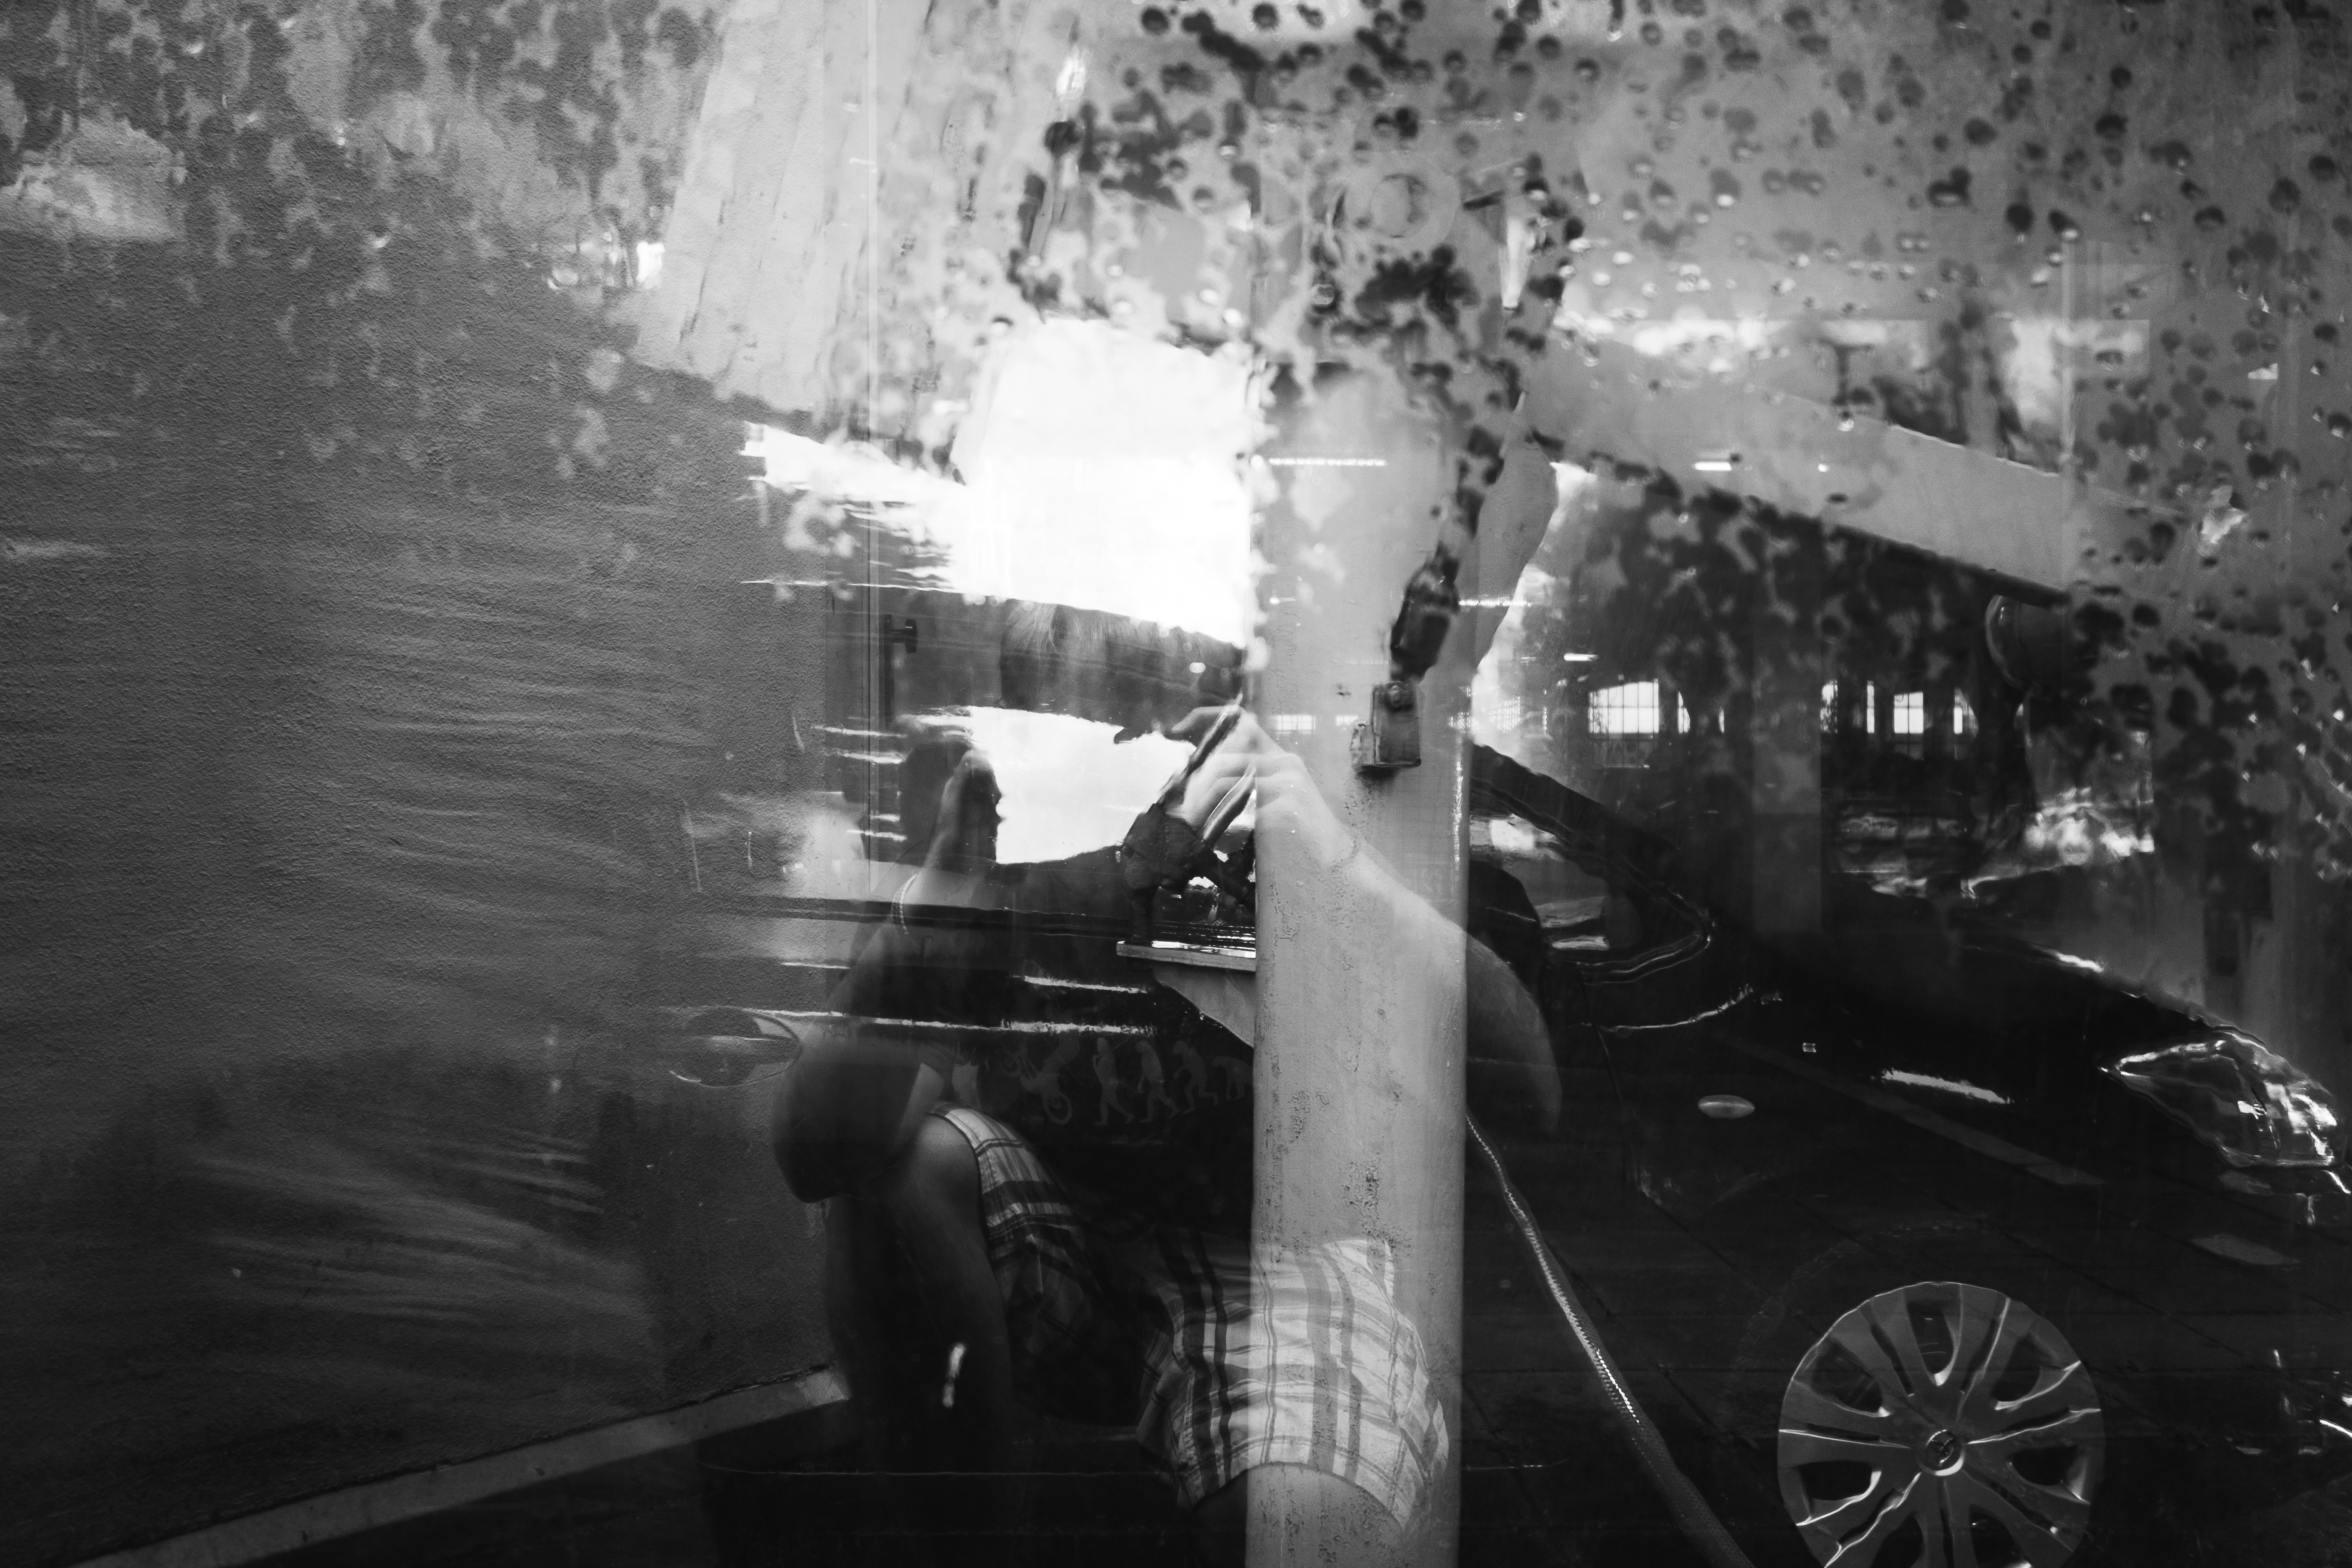
silhouette, snow, light, black and white, street, photography, window, vehicle, weather, darkness, black, monochrome, reflections, carwash, sonystreetphotographer, monochrome photography, film noir